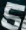
Number: 5